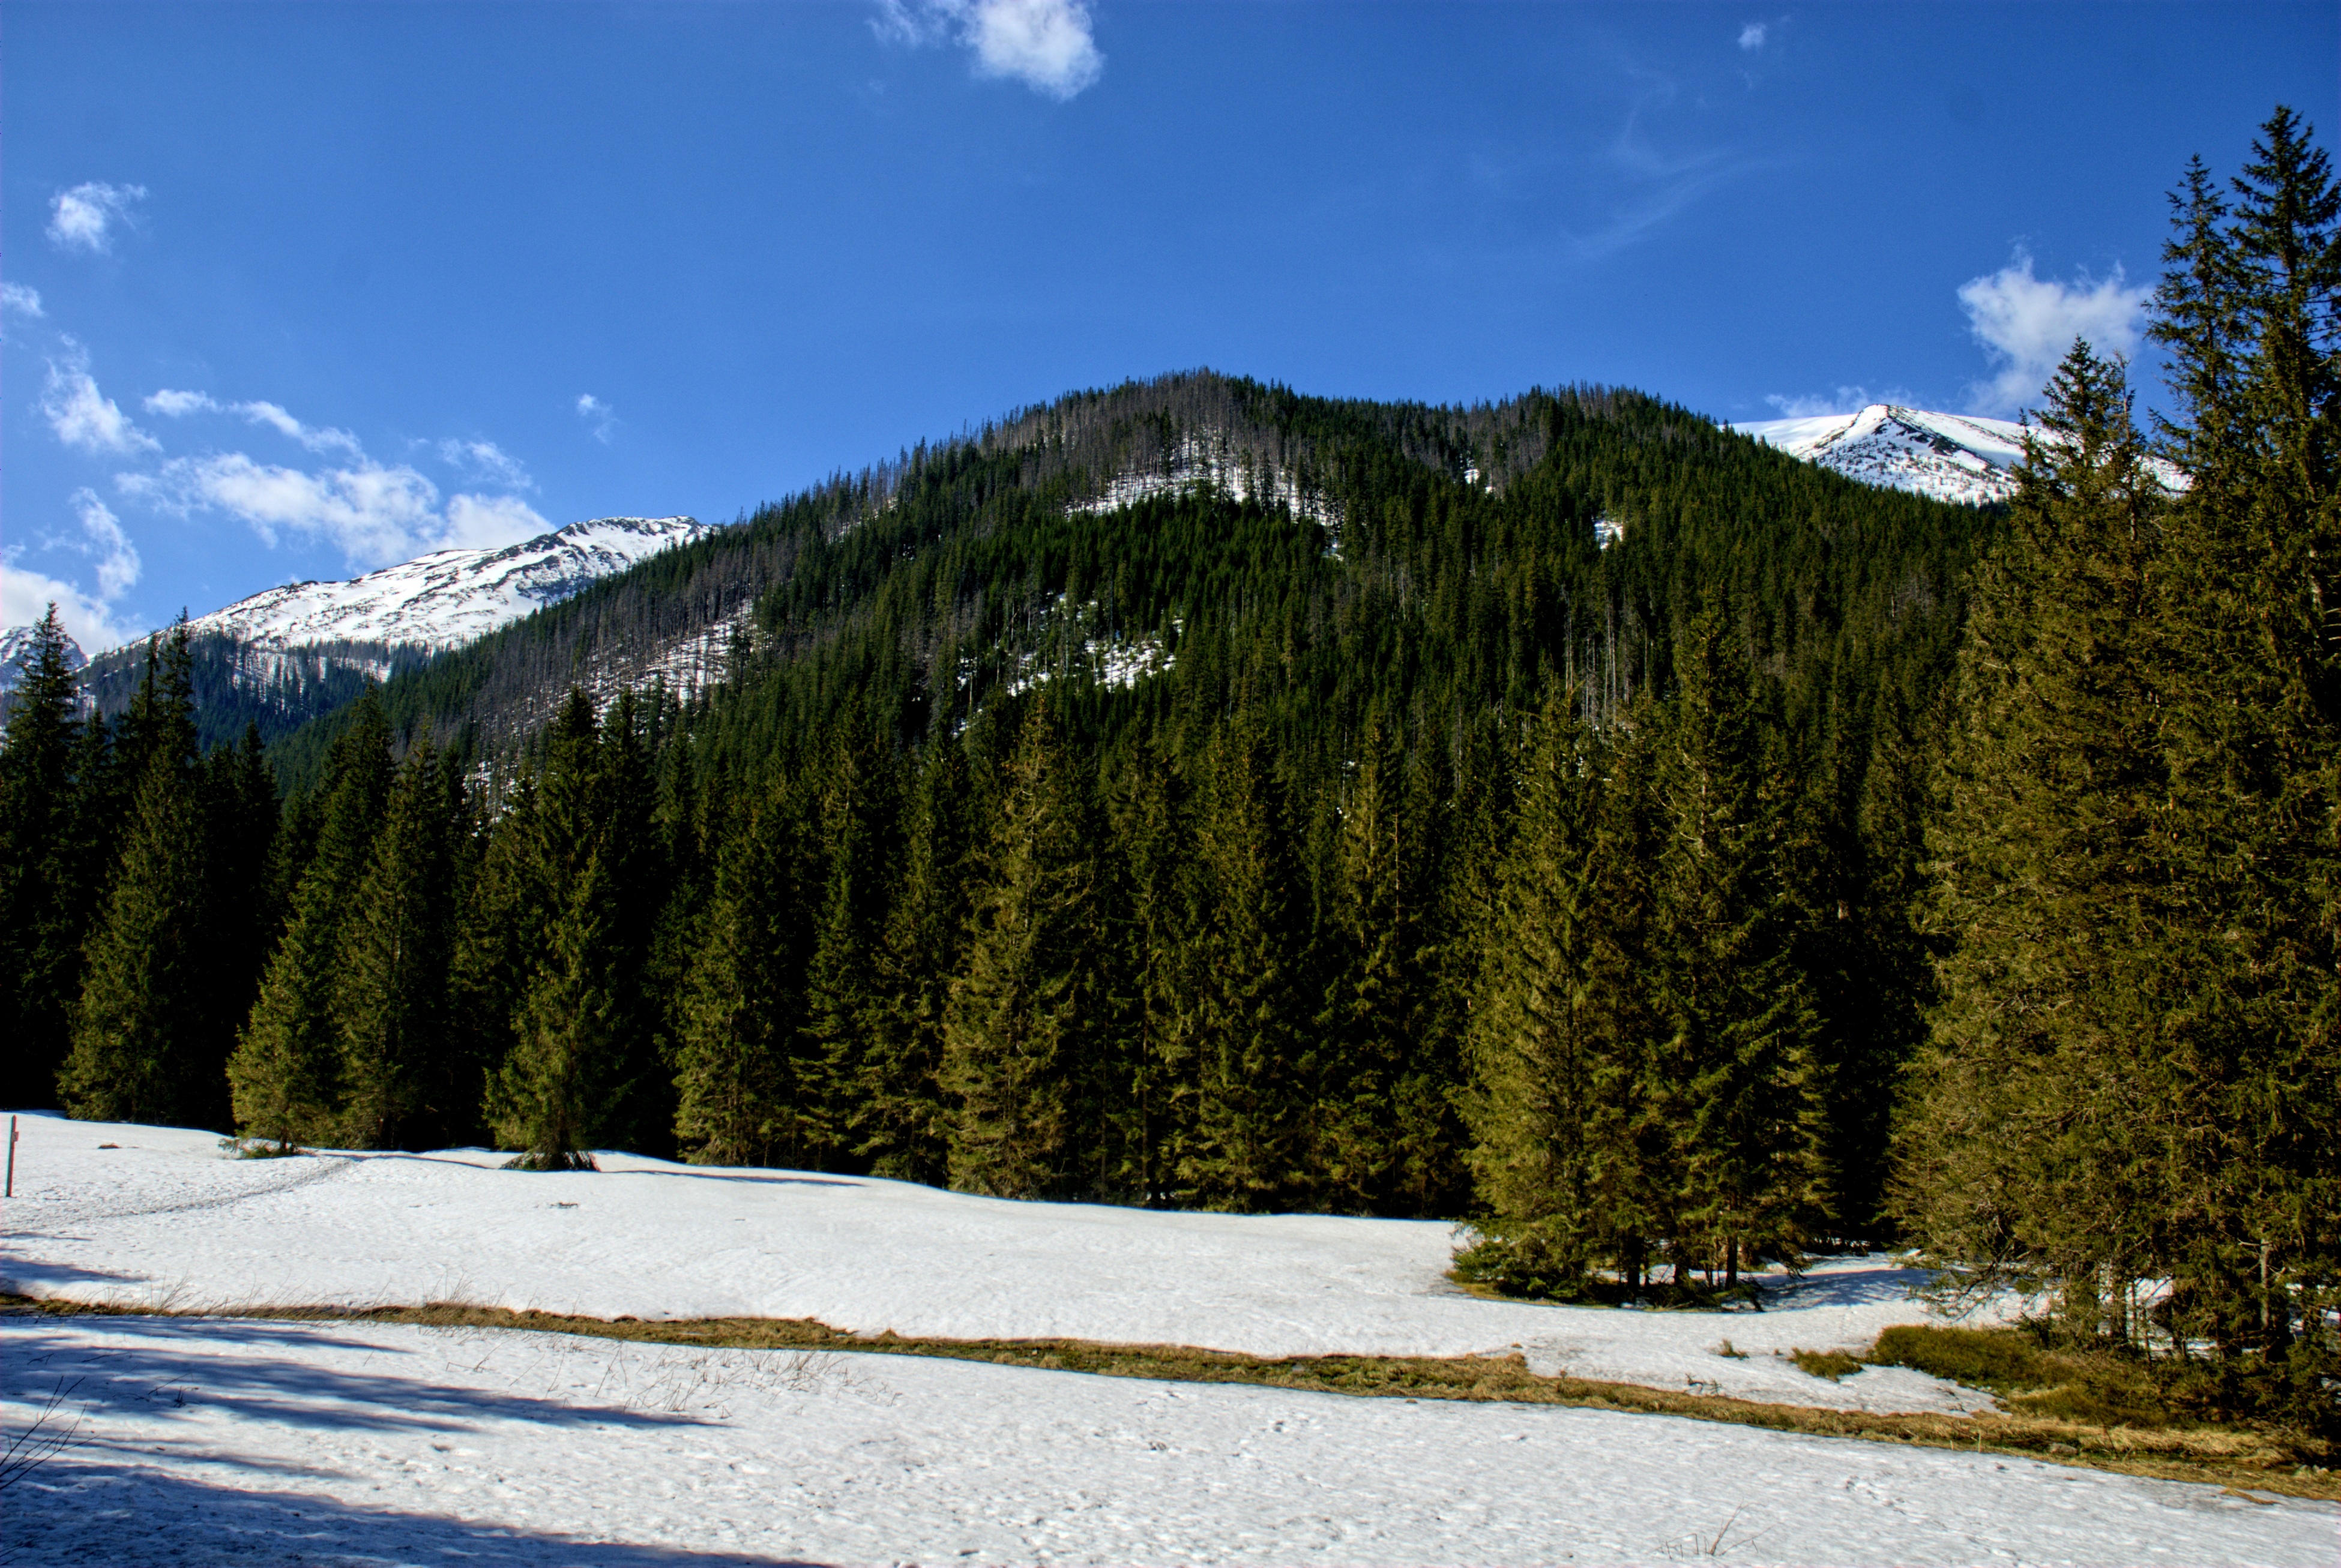
landscape, tree, nature, forest, wilderness, mountain, snow, winter, plant, meadow, view, mountain range, spring, weather, tourism, fir, season, ridge, rocks, spruce, mountains, alps, habitat, ecosystem, tatry, landform, mountain pass, western tatras, geographical feature, woody plant, mountainous landforms, temperate coniferous forest, ko cieliska valley